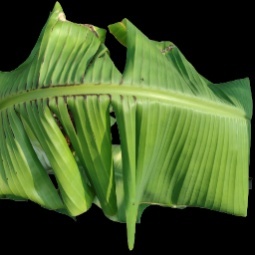
Label: Boron